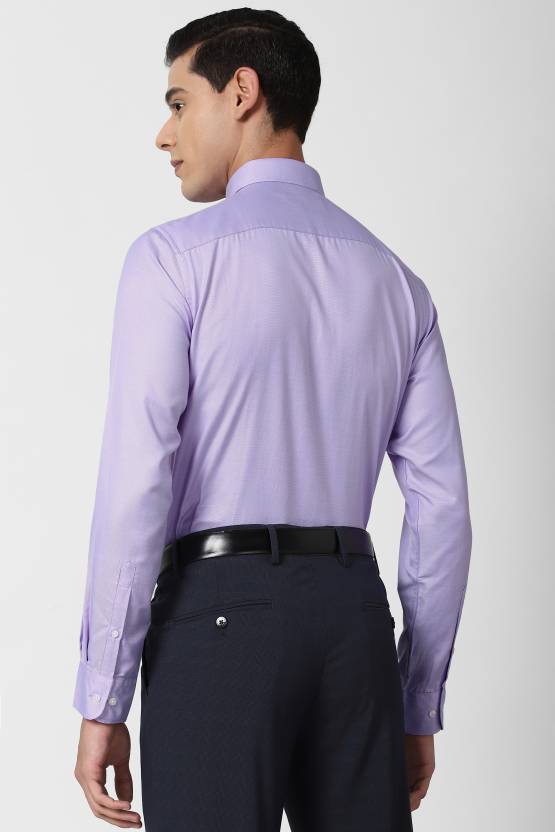
Product: Men Slim Fit Solid Formal Shirt
Price: ₹839
Colors: Purple
Pattern: Solid